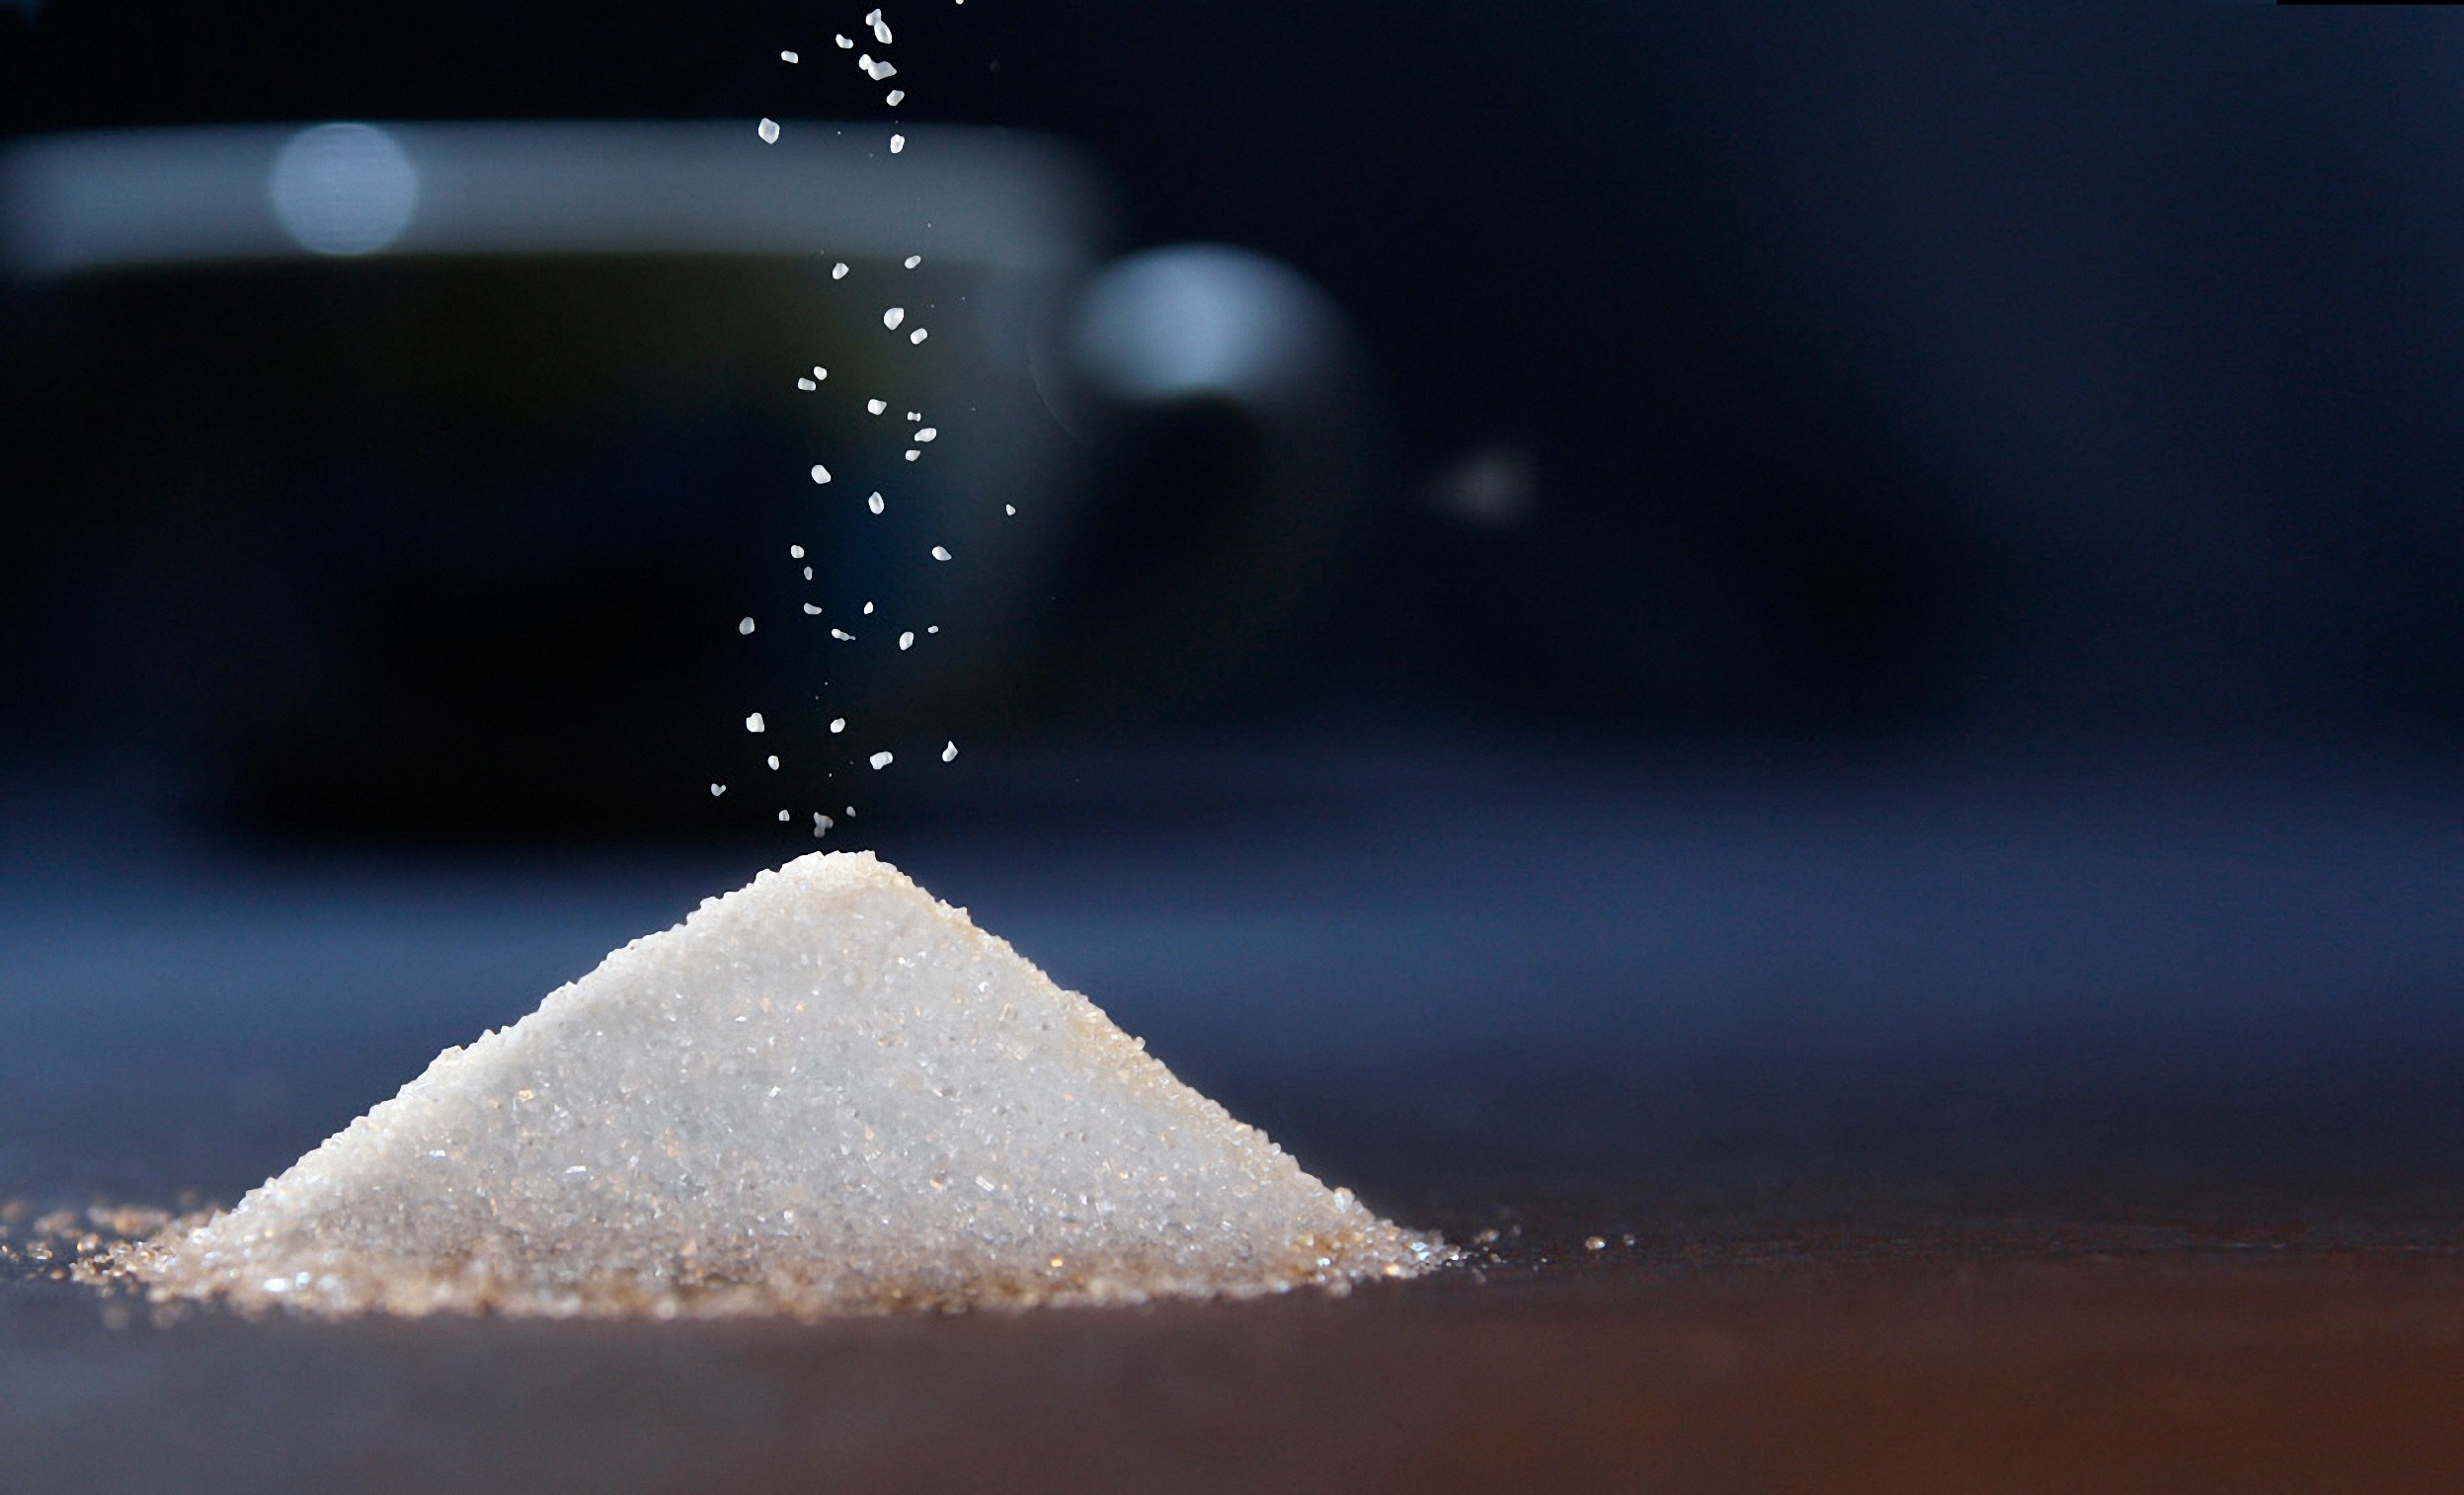
water, snow, light, night, sweet, sunlight, fall, cup, ice, reflection, weather, darkness, blue, breakfast, close up, sugar, melting, shape, freezing, macro photography, nibble, trickle, pile of sugar, trays, computer wallpaper